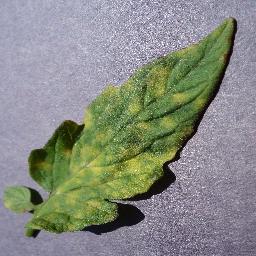
Label: Tomato___Leaf_Mold